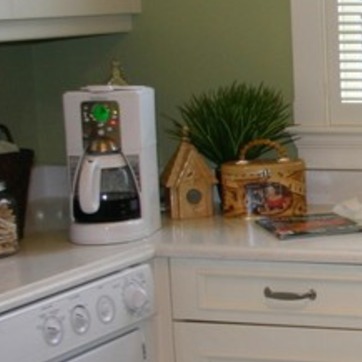
Material: ceramic